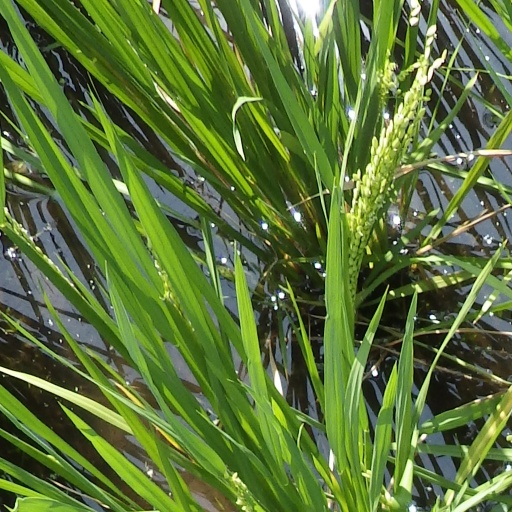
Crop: rice